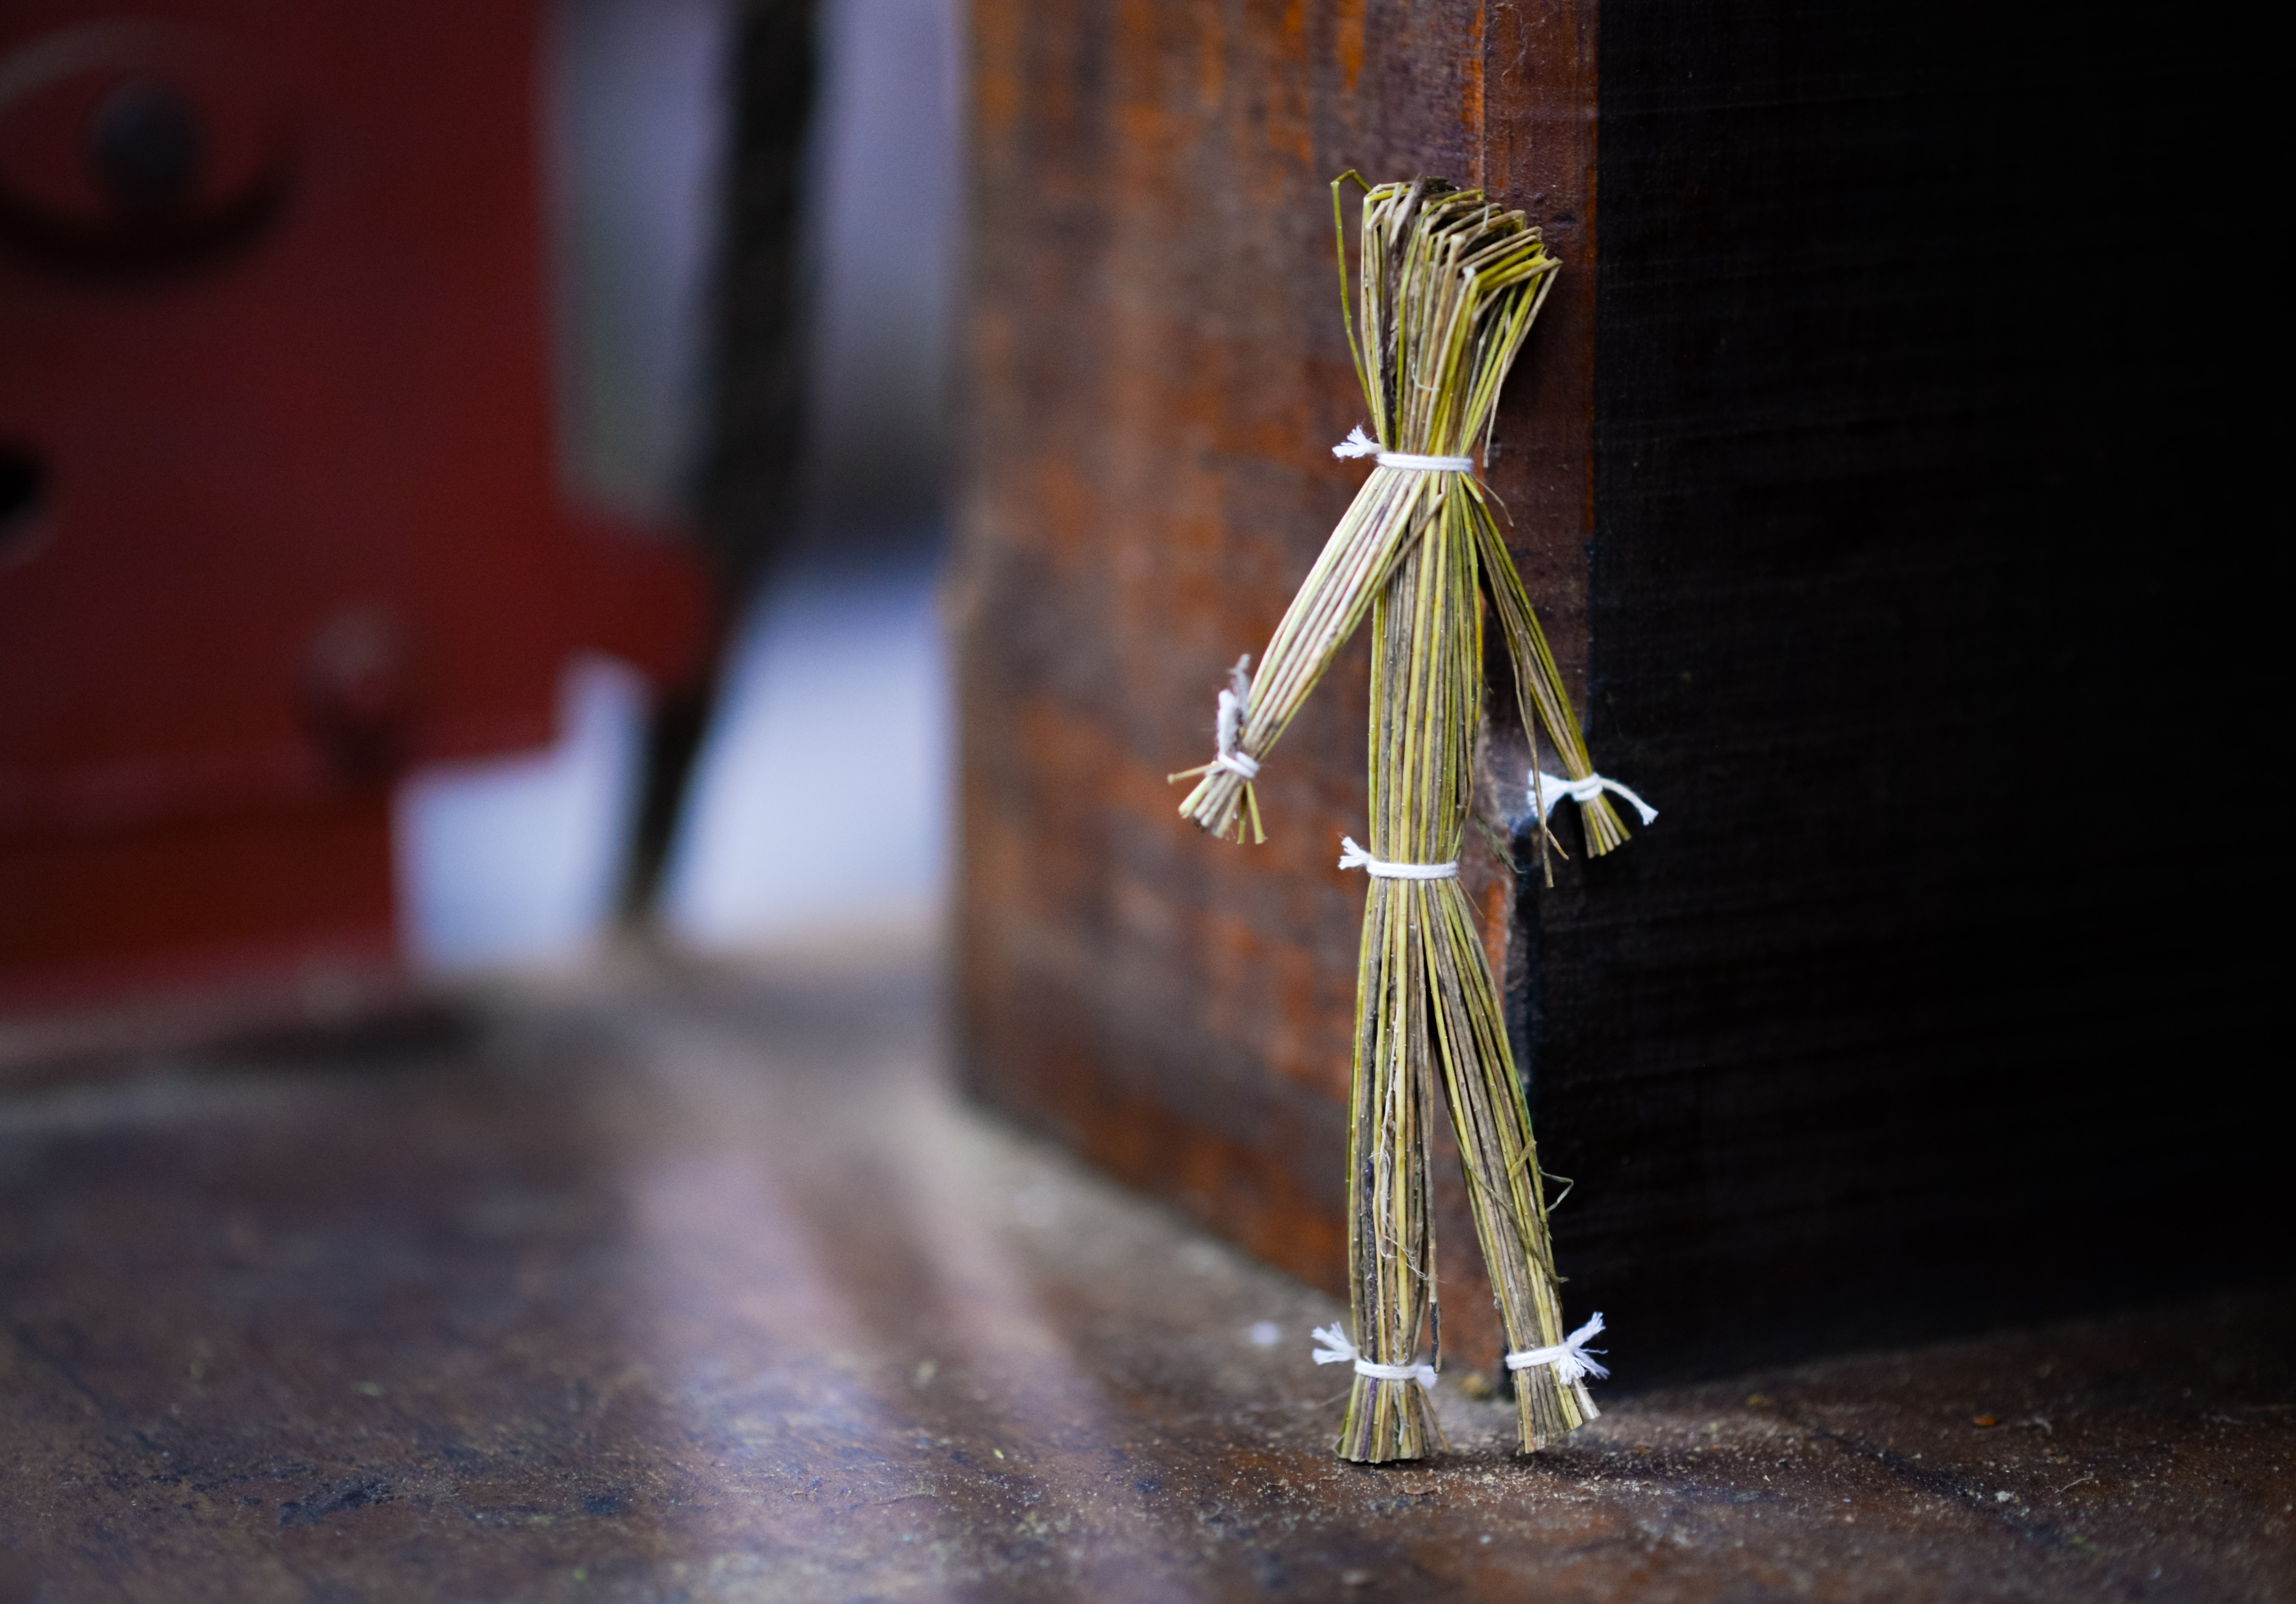
yellow, wood, photography, dress, plant, metal, art